Switcher locomotive

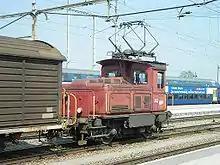
A small electro-diesel switcher in Pfäffikon, Switzerland

Some switchers are electro-diesel, and hence can be powered from onboard diesel engines, or from an external electricity supply.